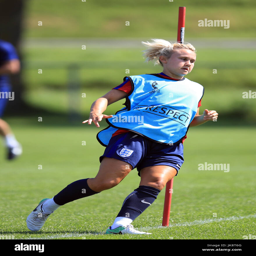
football player during a training session .